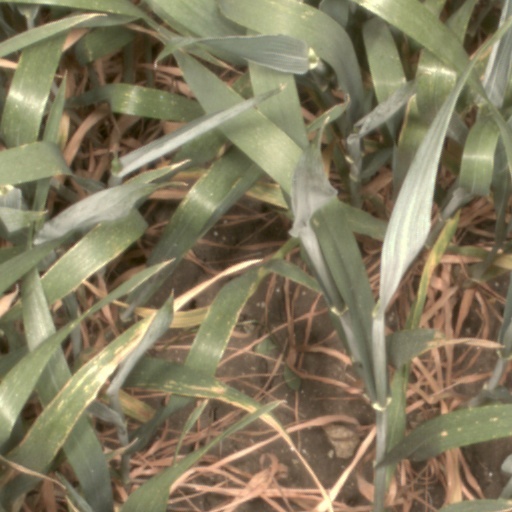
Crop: wheat